MCM-41

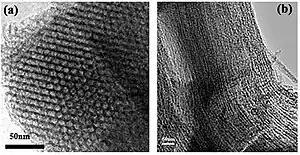
Nitrogen-containing ordered mesoporous carbon with the MCM-41 structure: electron microscopy images taken (a) along and (b) perpendicular to the channel direction.

MCM-41 (Mobil Composition of Matter No. 41) is a mesoporous material with a hierarchical structure from a family of silicate and aluminosilicate solids that were first developed by researchers at Mobil Oil Corporation and that can be used as catalysts or catalyst supports.